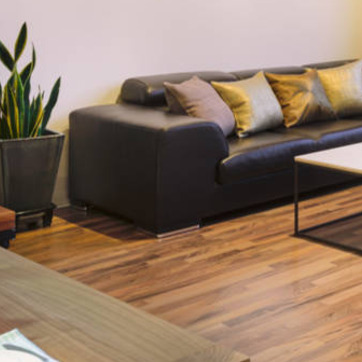
Material: leather